Jean-Honoré Fragonard

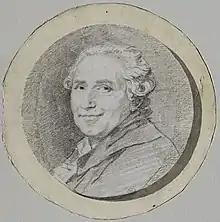
"Self-Portrait", 1780s, black chalk with gray wash

Jean-Honoré Fragonard (5 April 1732 – 22 August 1806) was a French painter and printmaker whose late Rococo manner was distinguished by remarkable facility, exuberance, and hedonism. One of the most prolific artists active in the last decades of the Ancien Régime, Fragonard produced more than 550 paintings (not counting drawings and etchings), of which only five are dated. Among his most popular works are genre paintings conveying an atmosphere of intimacy and veiled eroticism.